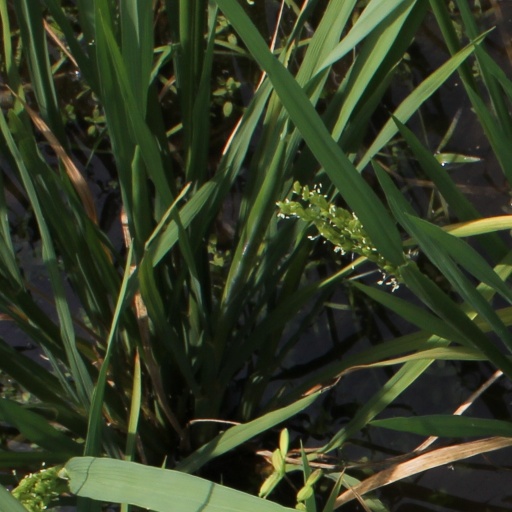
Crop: rice